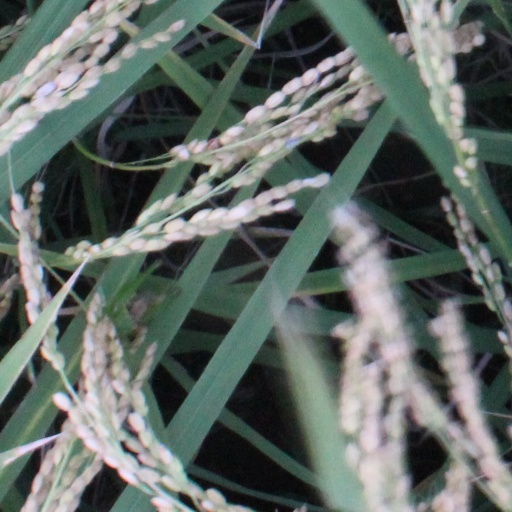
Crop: rice